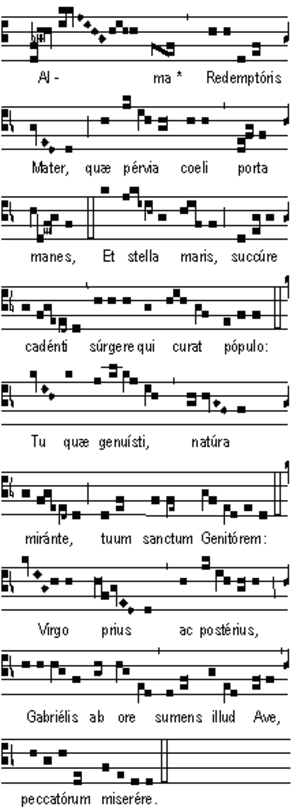
Alma Redemptoris Mater est une prière catholique dédiée à la Vierge Marie. Elle est une des quatre antiennes mariales et elle est ordinairement chantée pendant la nuit. Son titre signifie « Mère nourricière du Rédempteur ». Dans le calendrier liturgique, traditionnellement, elle est surtout récitée du premier dimanche de l'Avent jusqu'à la fête de la Purification de la Vierge Marie, mais elle peut être récitée librement avec la liturgie des heures.